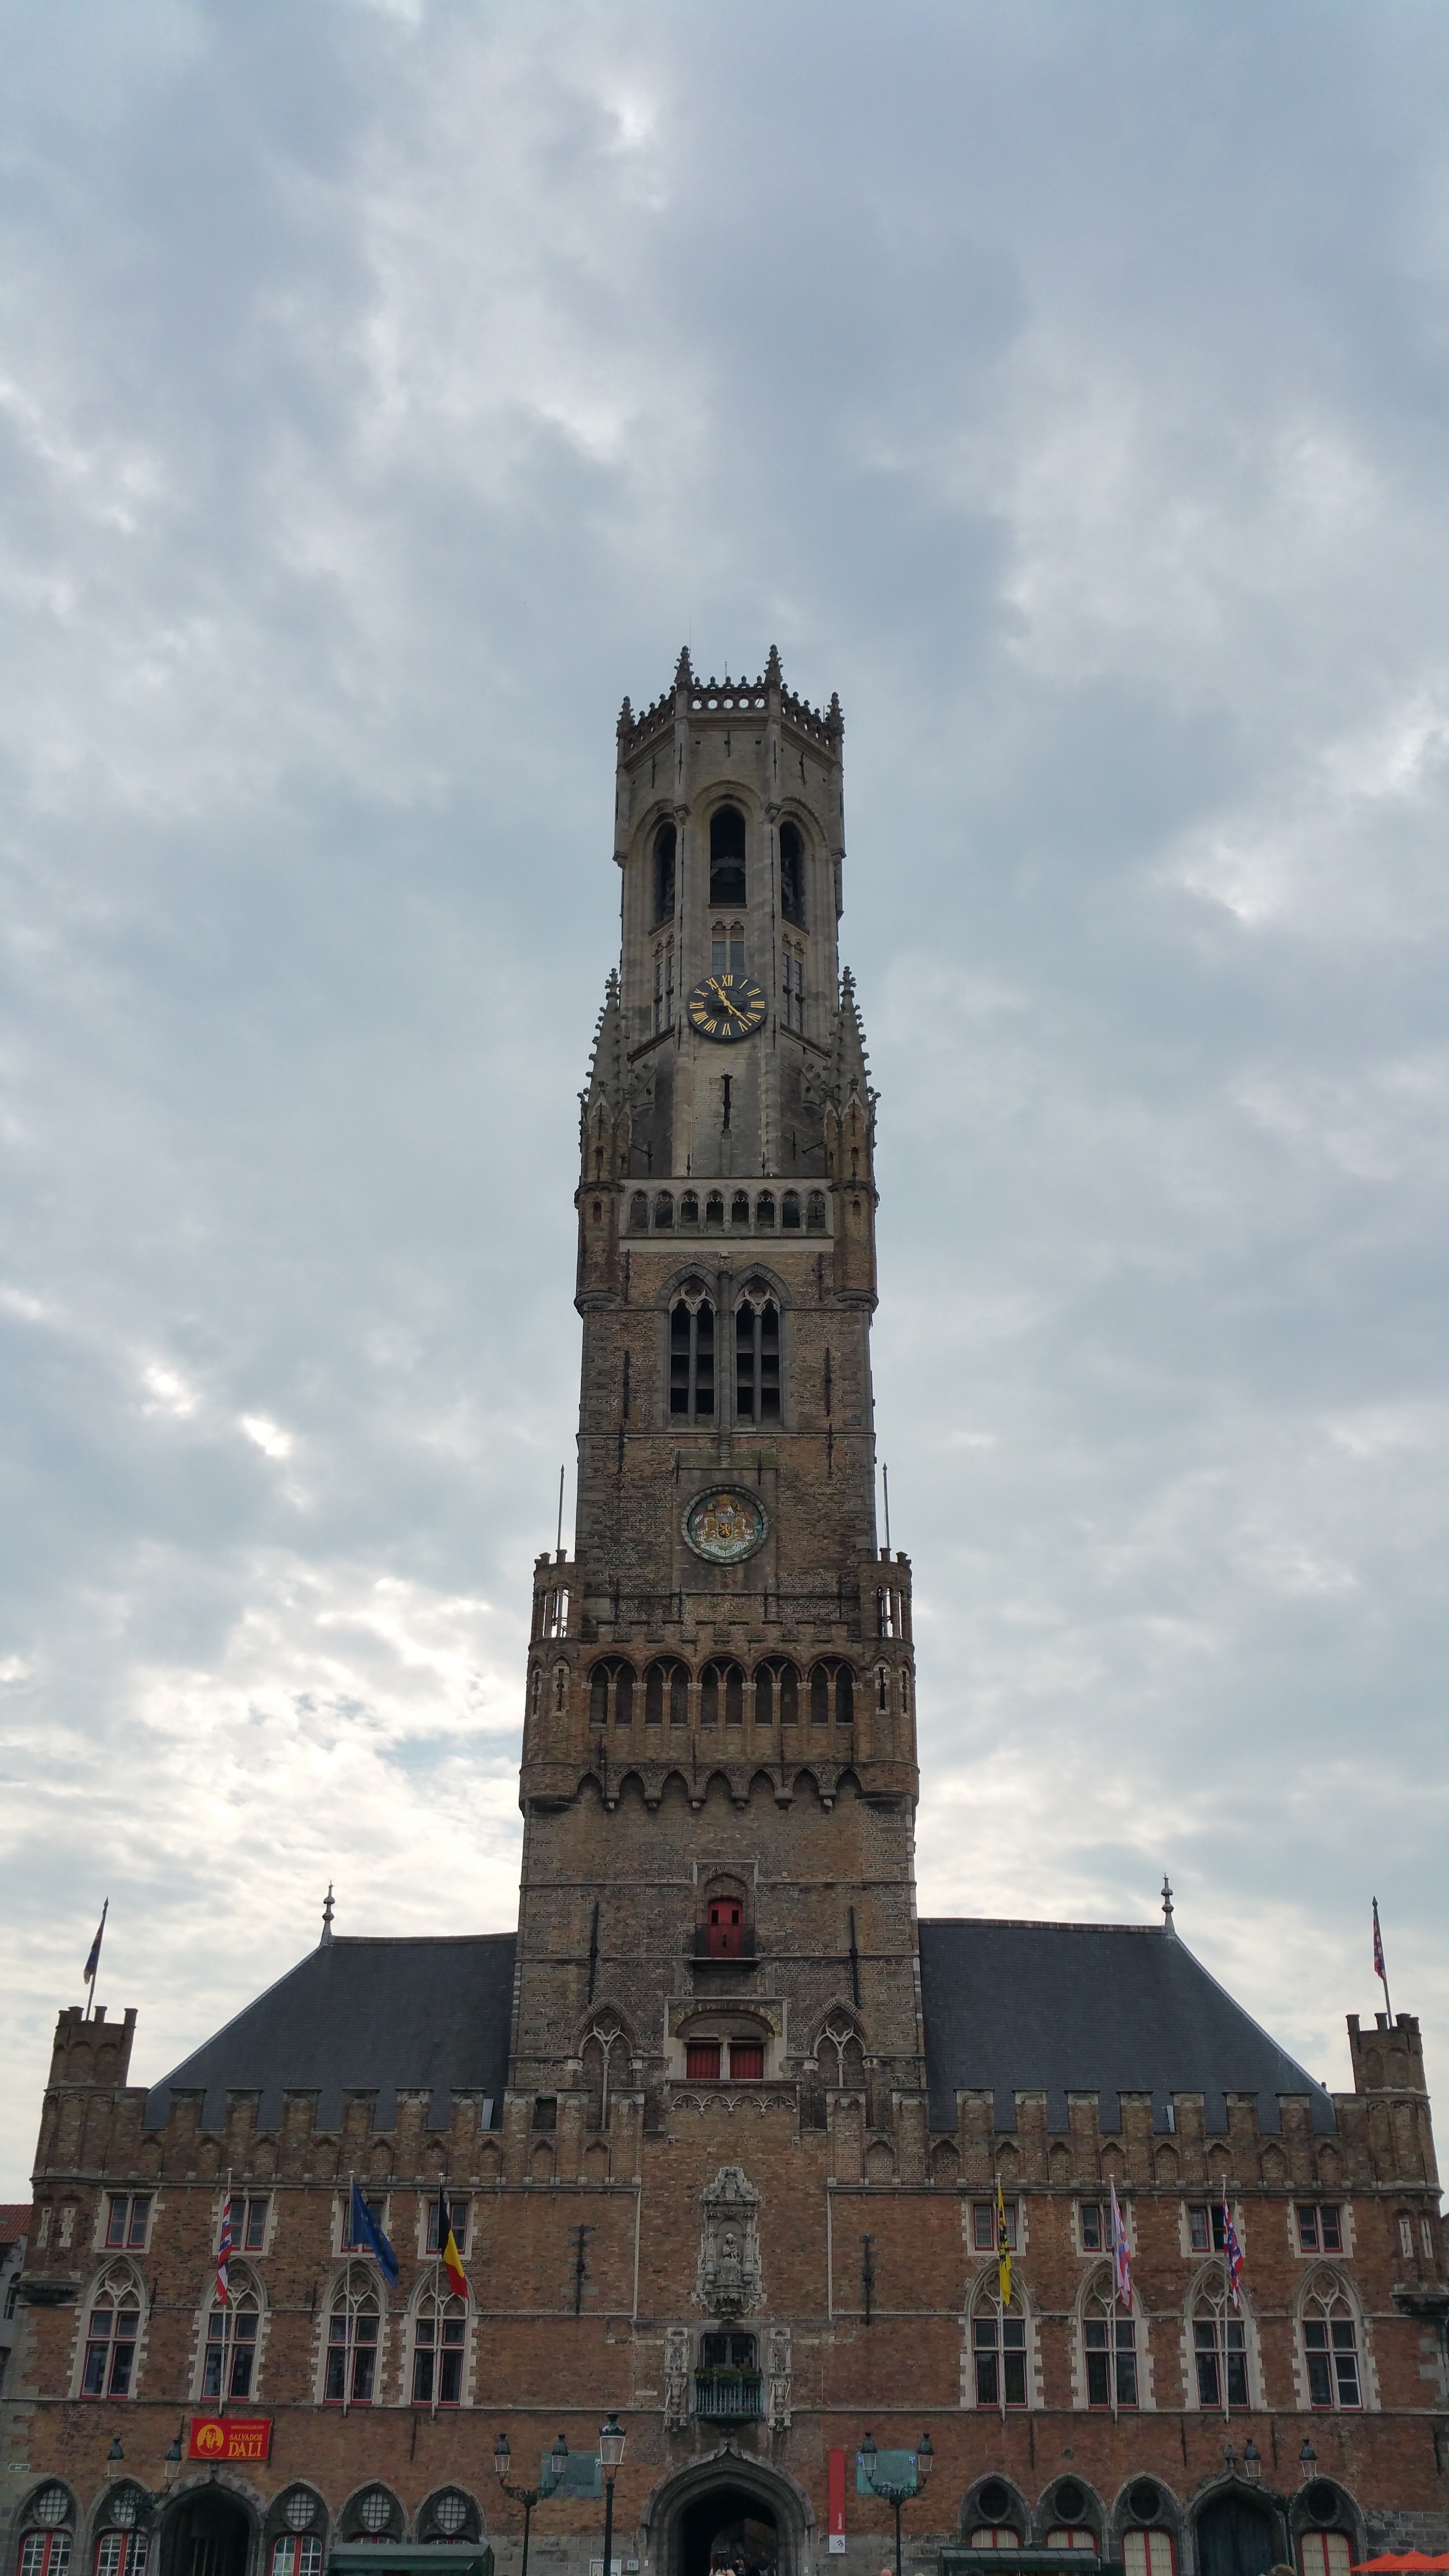
town, building, city, canal, tower, landmark, church, cathedral, tourism, place of worship, clock tower, bell tower, belgium, medieval, spire, steeple, bruges, brugge, belfry, tours